William V. Wheeler

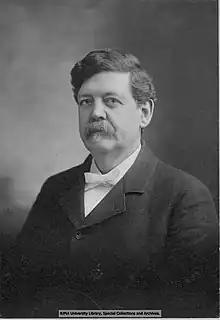
Photo of William V. Wheeler, Date Unknown

William Vincent Wheeler (1845–1908) was the founder of Wheeler Mission Ministries of Indianapolis, Indiana.